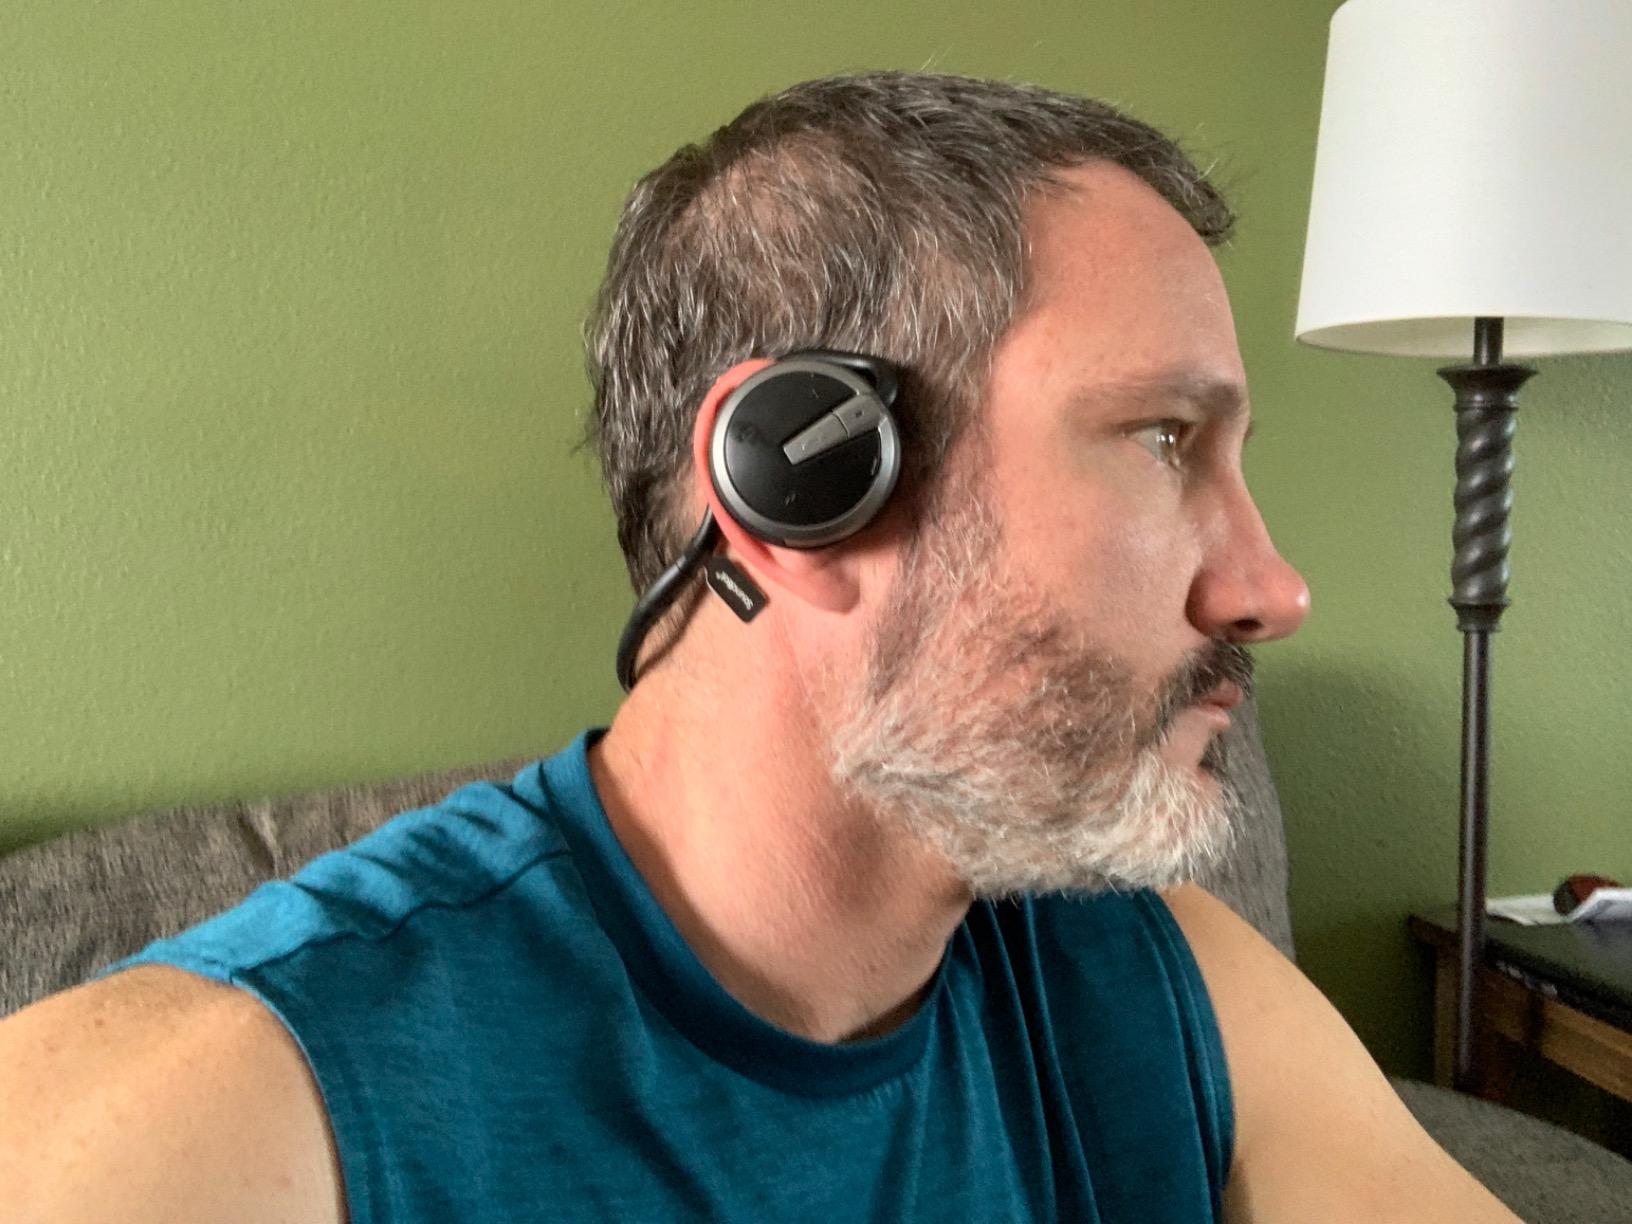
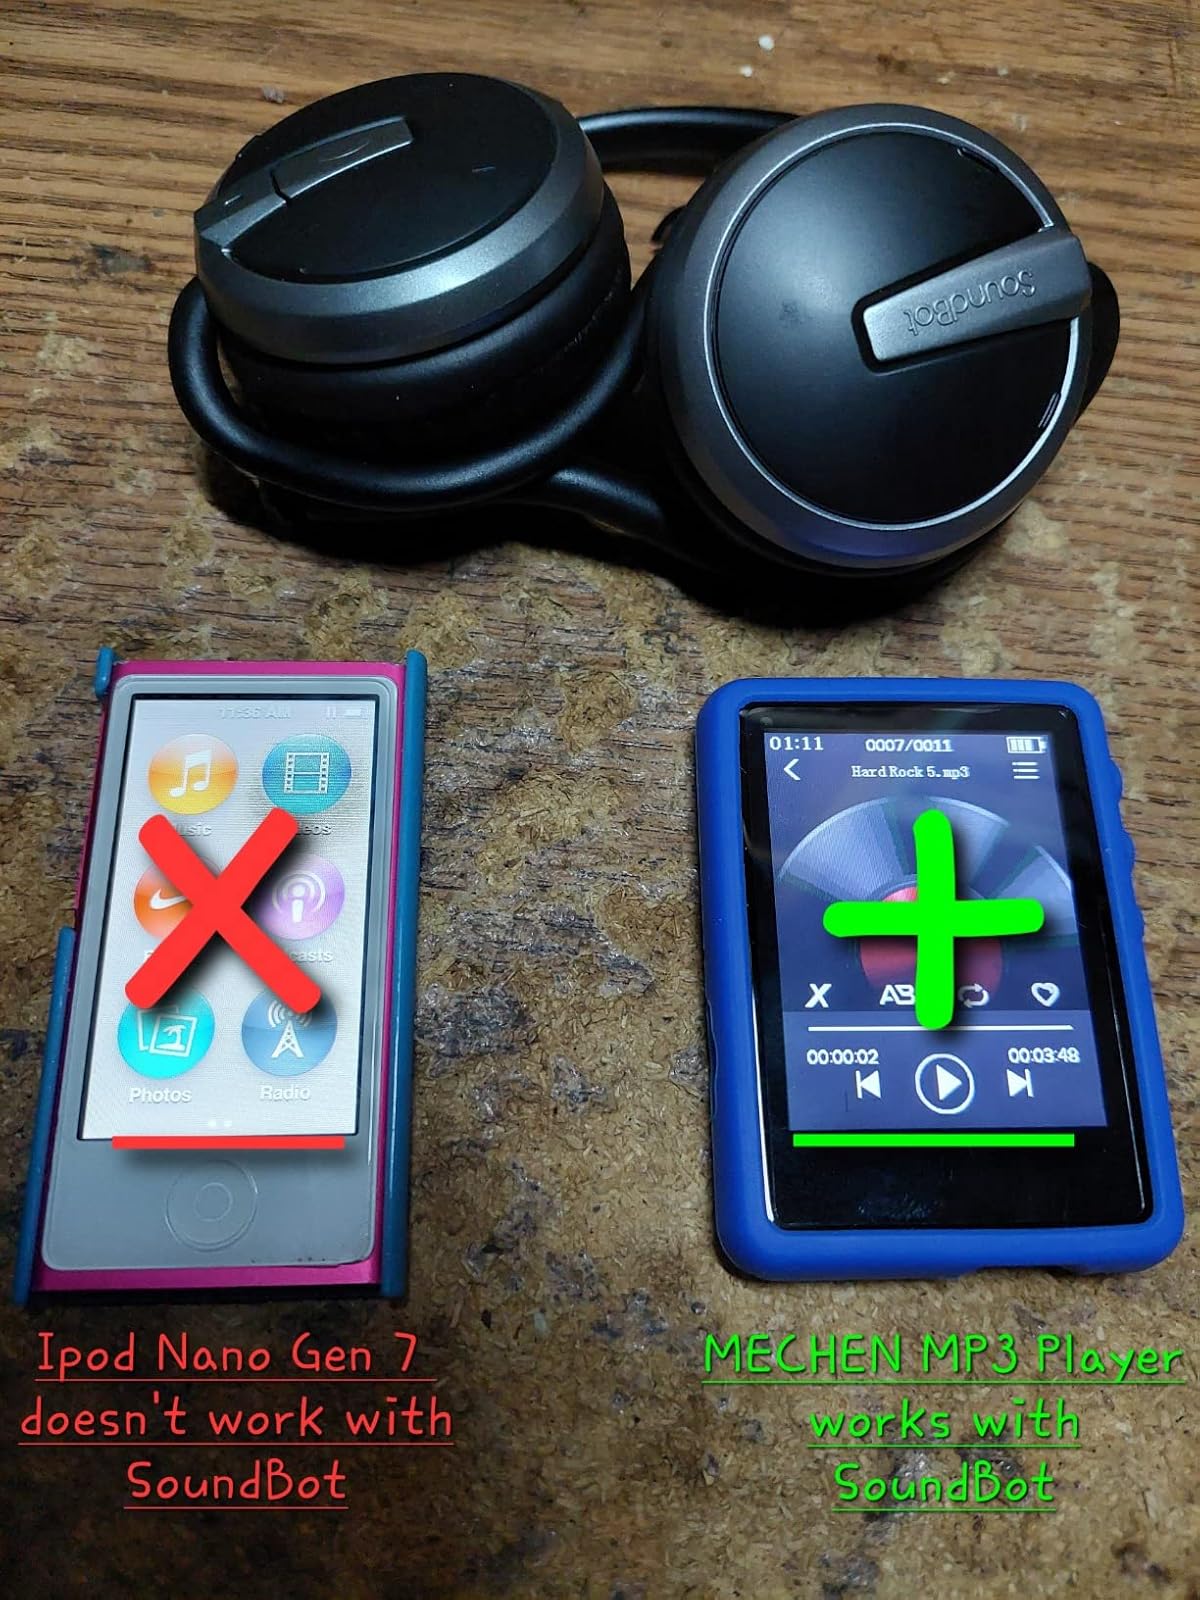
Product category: headphones
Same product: yes